Question: Please indicate a possible affordance area of the baseball bat that can be used for holding
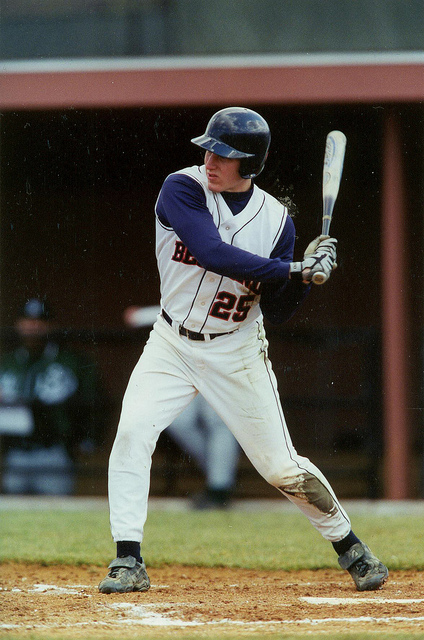
Answer: [307.56, 206.573, 331.422, 286.95]